Lox

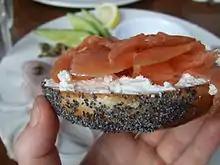
A "lox and a schmear" refers to a bagel and cream cheese with lox. This dish is a part of American Jewish cuisine.

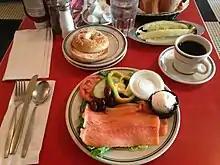
A lox platter for one

Lox is a fillet of brined salmon, which may be smoked. Lox is frequently served on a bagel with cream cheese, and often garnished with tomato, onion, cucumber, and capers.